Eugène Ionesco

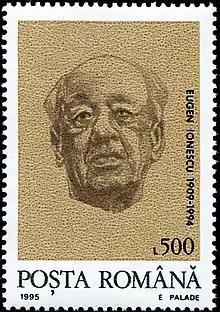
Romanian postage stamp depicting Ionesco

Though best known as a playwright, plays were not his first chosen medium. He started writing poetry and criticism, publishing in several Romanian journals. Two early writings of note are "Nu", a book criticizing many other writers, including prominent Romanian poets, and "Hugoliade, or, The grotesque and tragic life of Victor Hugo" a satirical biography mocking Victor Hugo's status as a great figure in French literature. The "Hugoliade" includes exaggerated retellings of the most scandalous episodes in Hugo's life and contains prototypes for many of Ionesco's later themes: the ridiculous authoritarian character, the false worship of language.